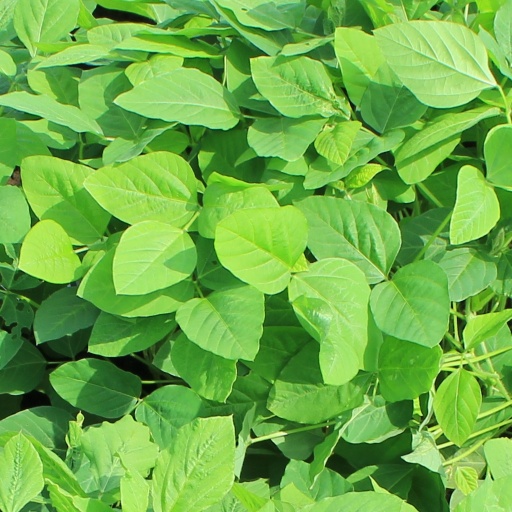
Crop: soybean